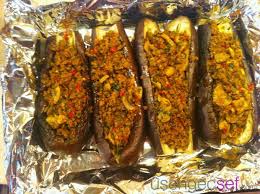
Yemek: karniyarik